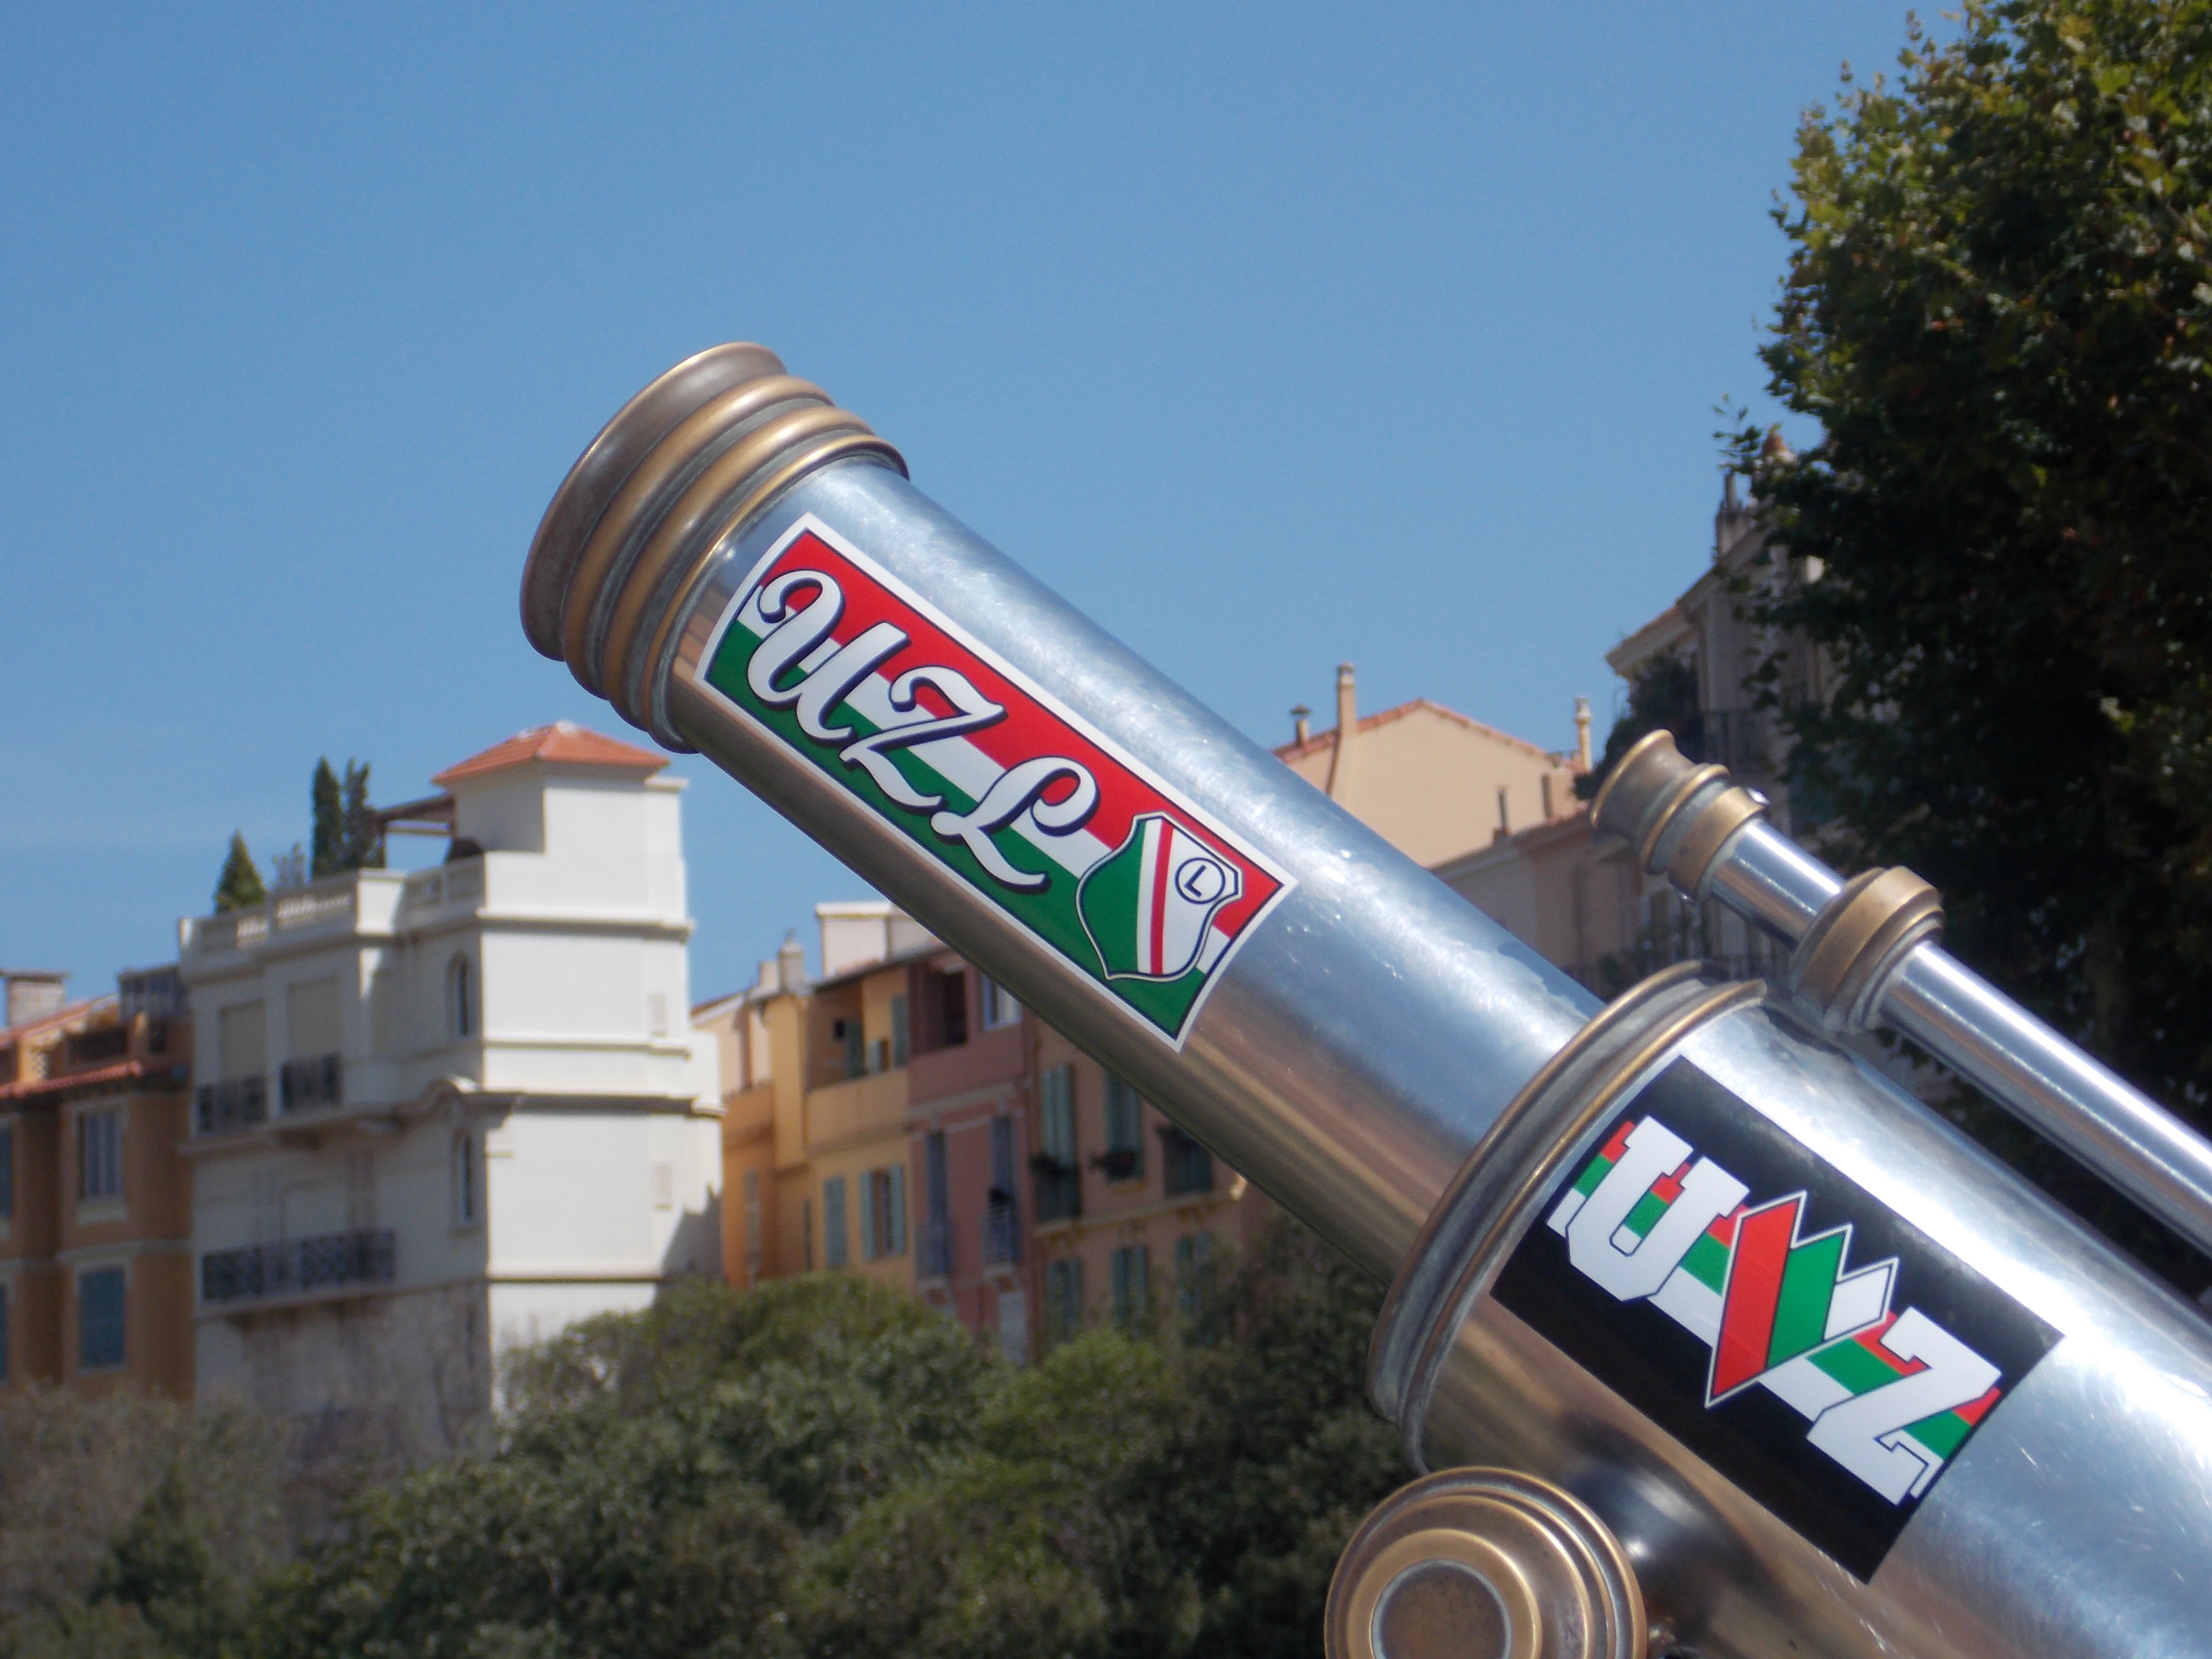
outdoor, town, telescope, vehicle, monaco, summer vacation